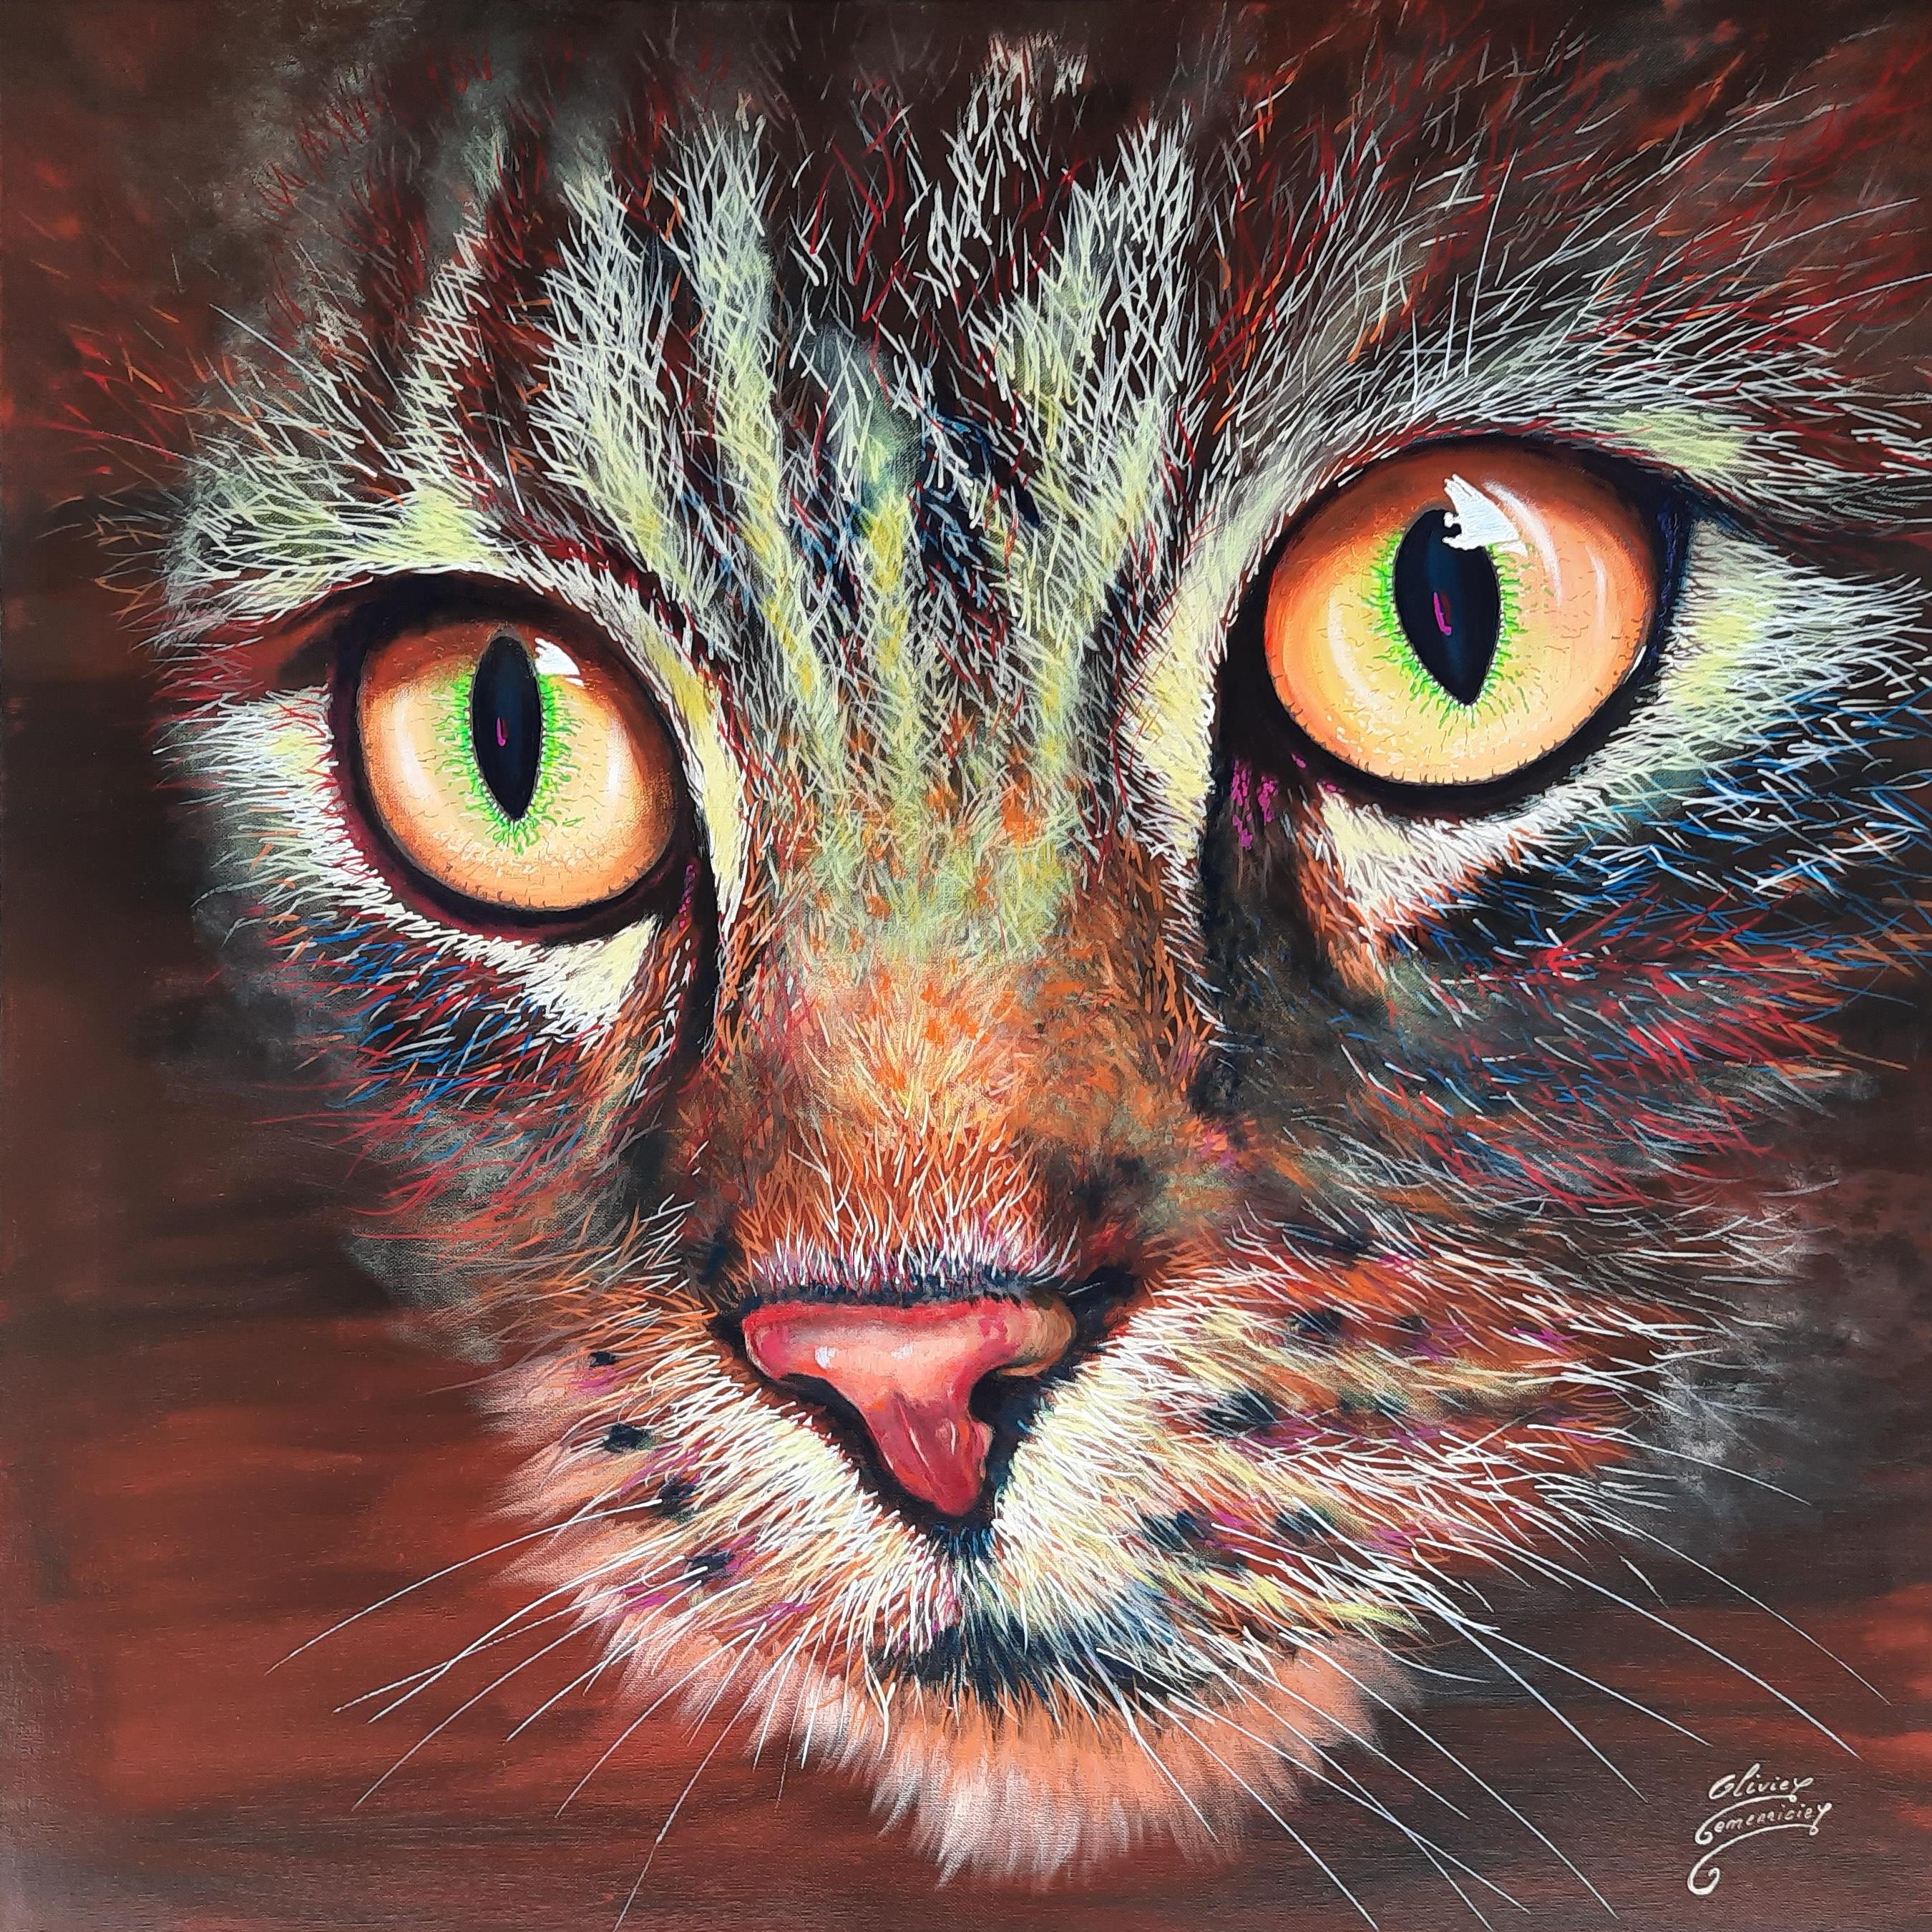
chat, minou, chaton, grand yeux, chats, peinture, acrylique, toile, tableau, olivier, lemennicier, peintre, artiste, ande, eure, normandie, felin, animaux, domestique, appartement, adorable, calme, cat, kitty, kitten, big eyes, cats, painting, acrylic, canvas, table, olive tree, painter, artist, normandy, calm, feline, animals, domestic, apartment, felidae, carnivore, whiskers, small to medium sized cats, snout, terrestrial animal, art, fur, close up, domestic short haired cat, illustration, wildlife, visual arts, window, fang, tail